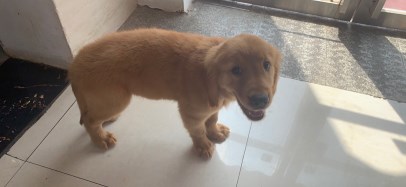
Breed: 5355-n000126-golden_retriever